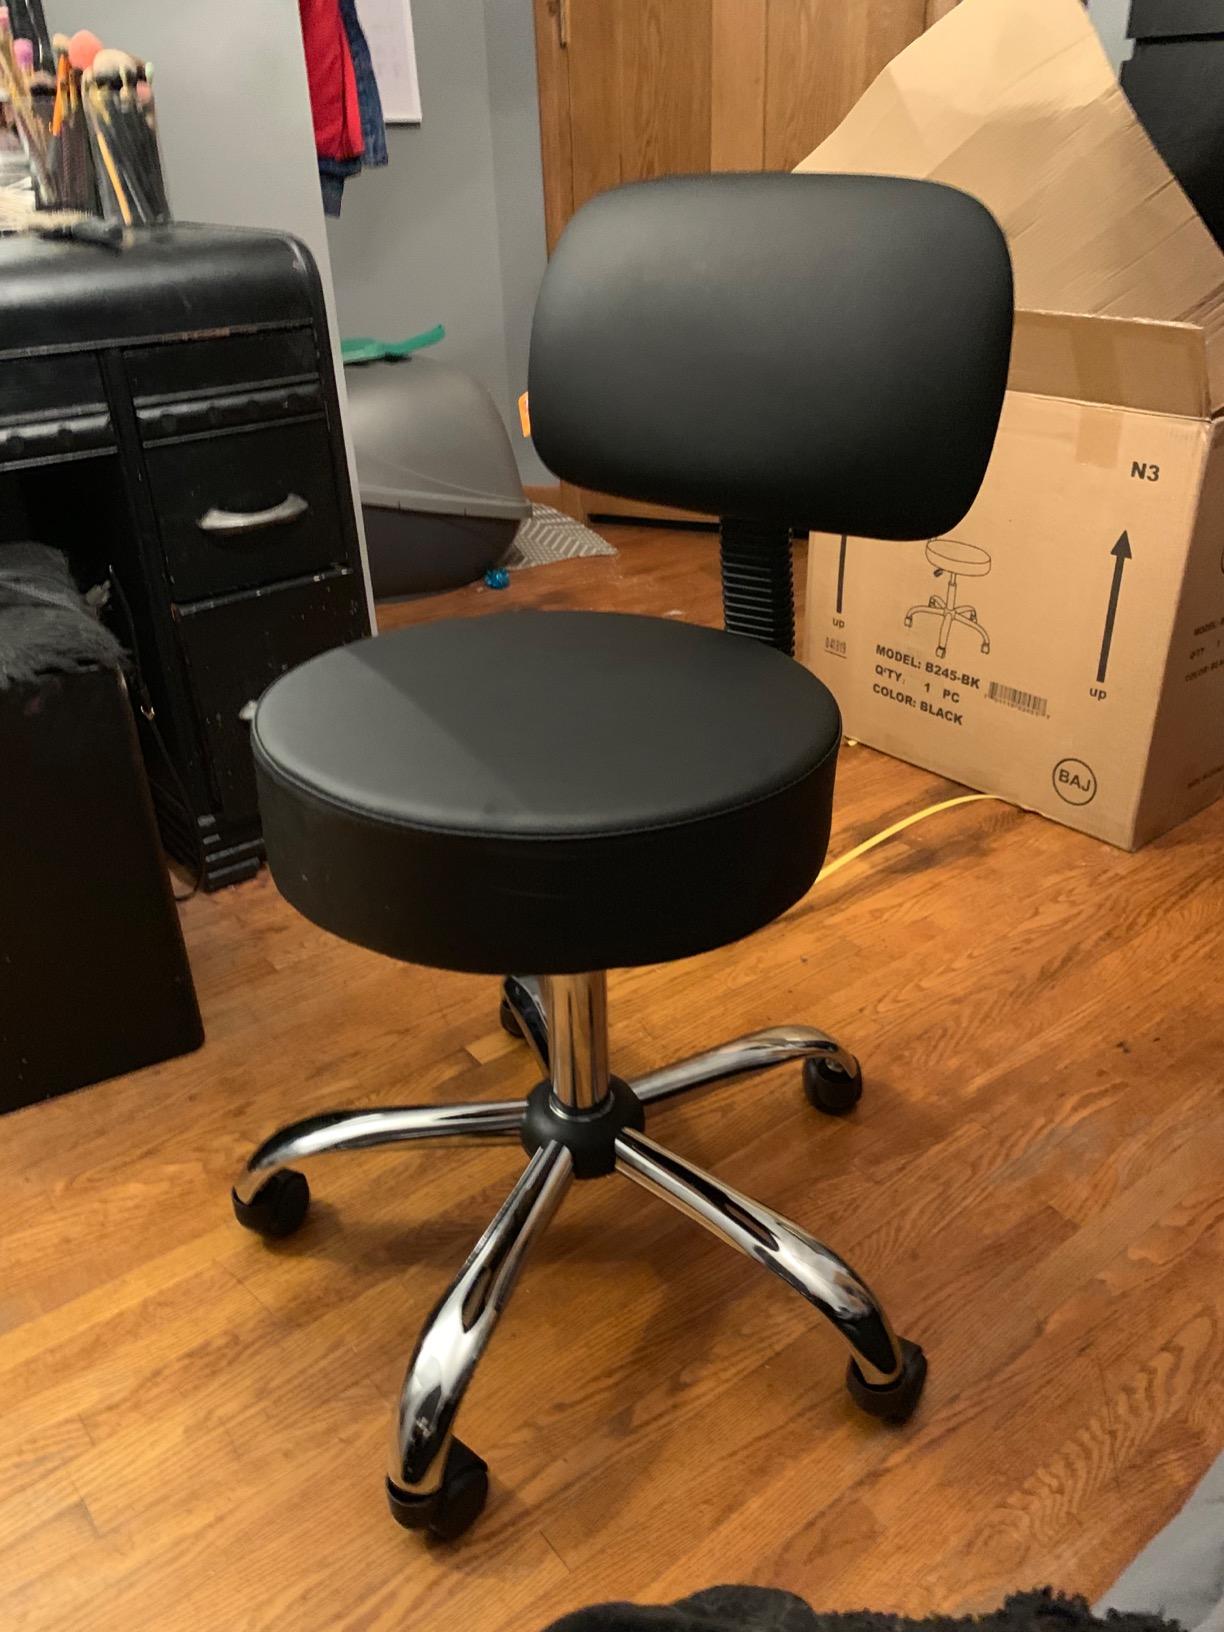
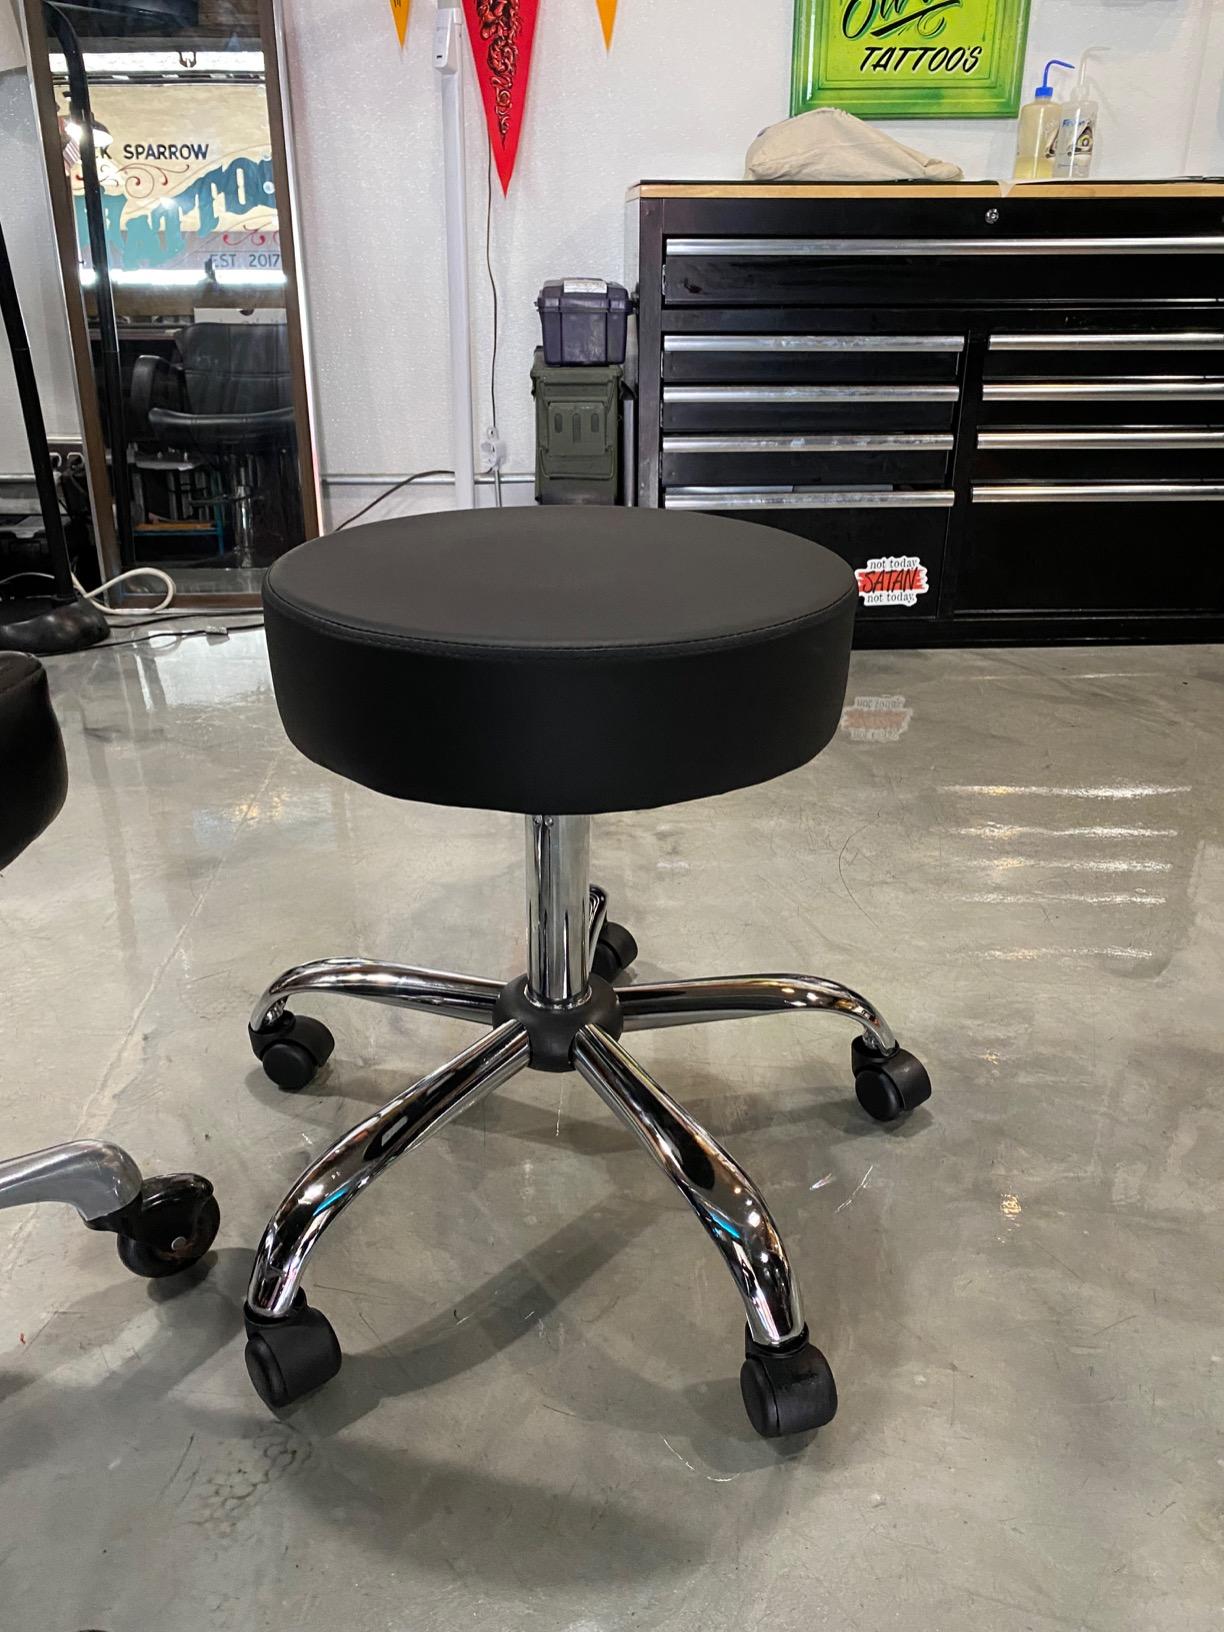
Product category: stool
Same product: no